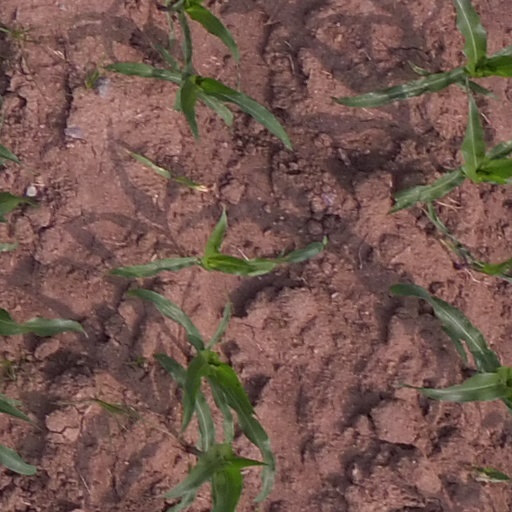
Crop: maize; corn